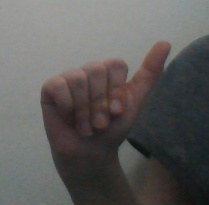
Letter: dhad